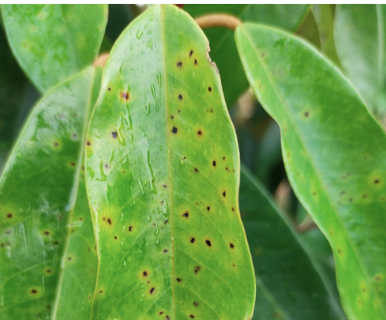
Label: canker_disease